Rob Terry

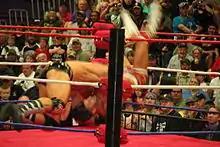
Terry performing a running powerslam

On 9 August 2014, Terry made his debut for Britannia Wrestling Promotions defeating Babyfaced Pitbull to win the PWI:BWP World Catchweight Championship in Prestatyn, Wales, UK. He lost the title later that same day to Marc Morgan. On 12 December 2014 at Rock N Wrestle Promotion, Terry was defeated by TJ Rage in Inverness, Highland, Scotland, UK.